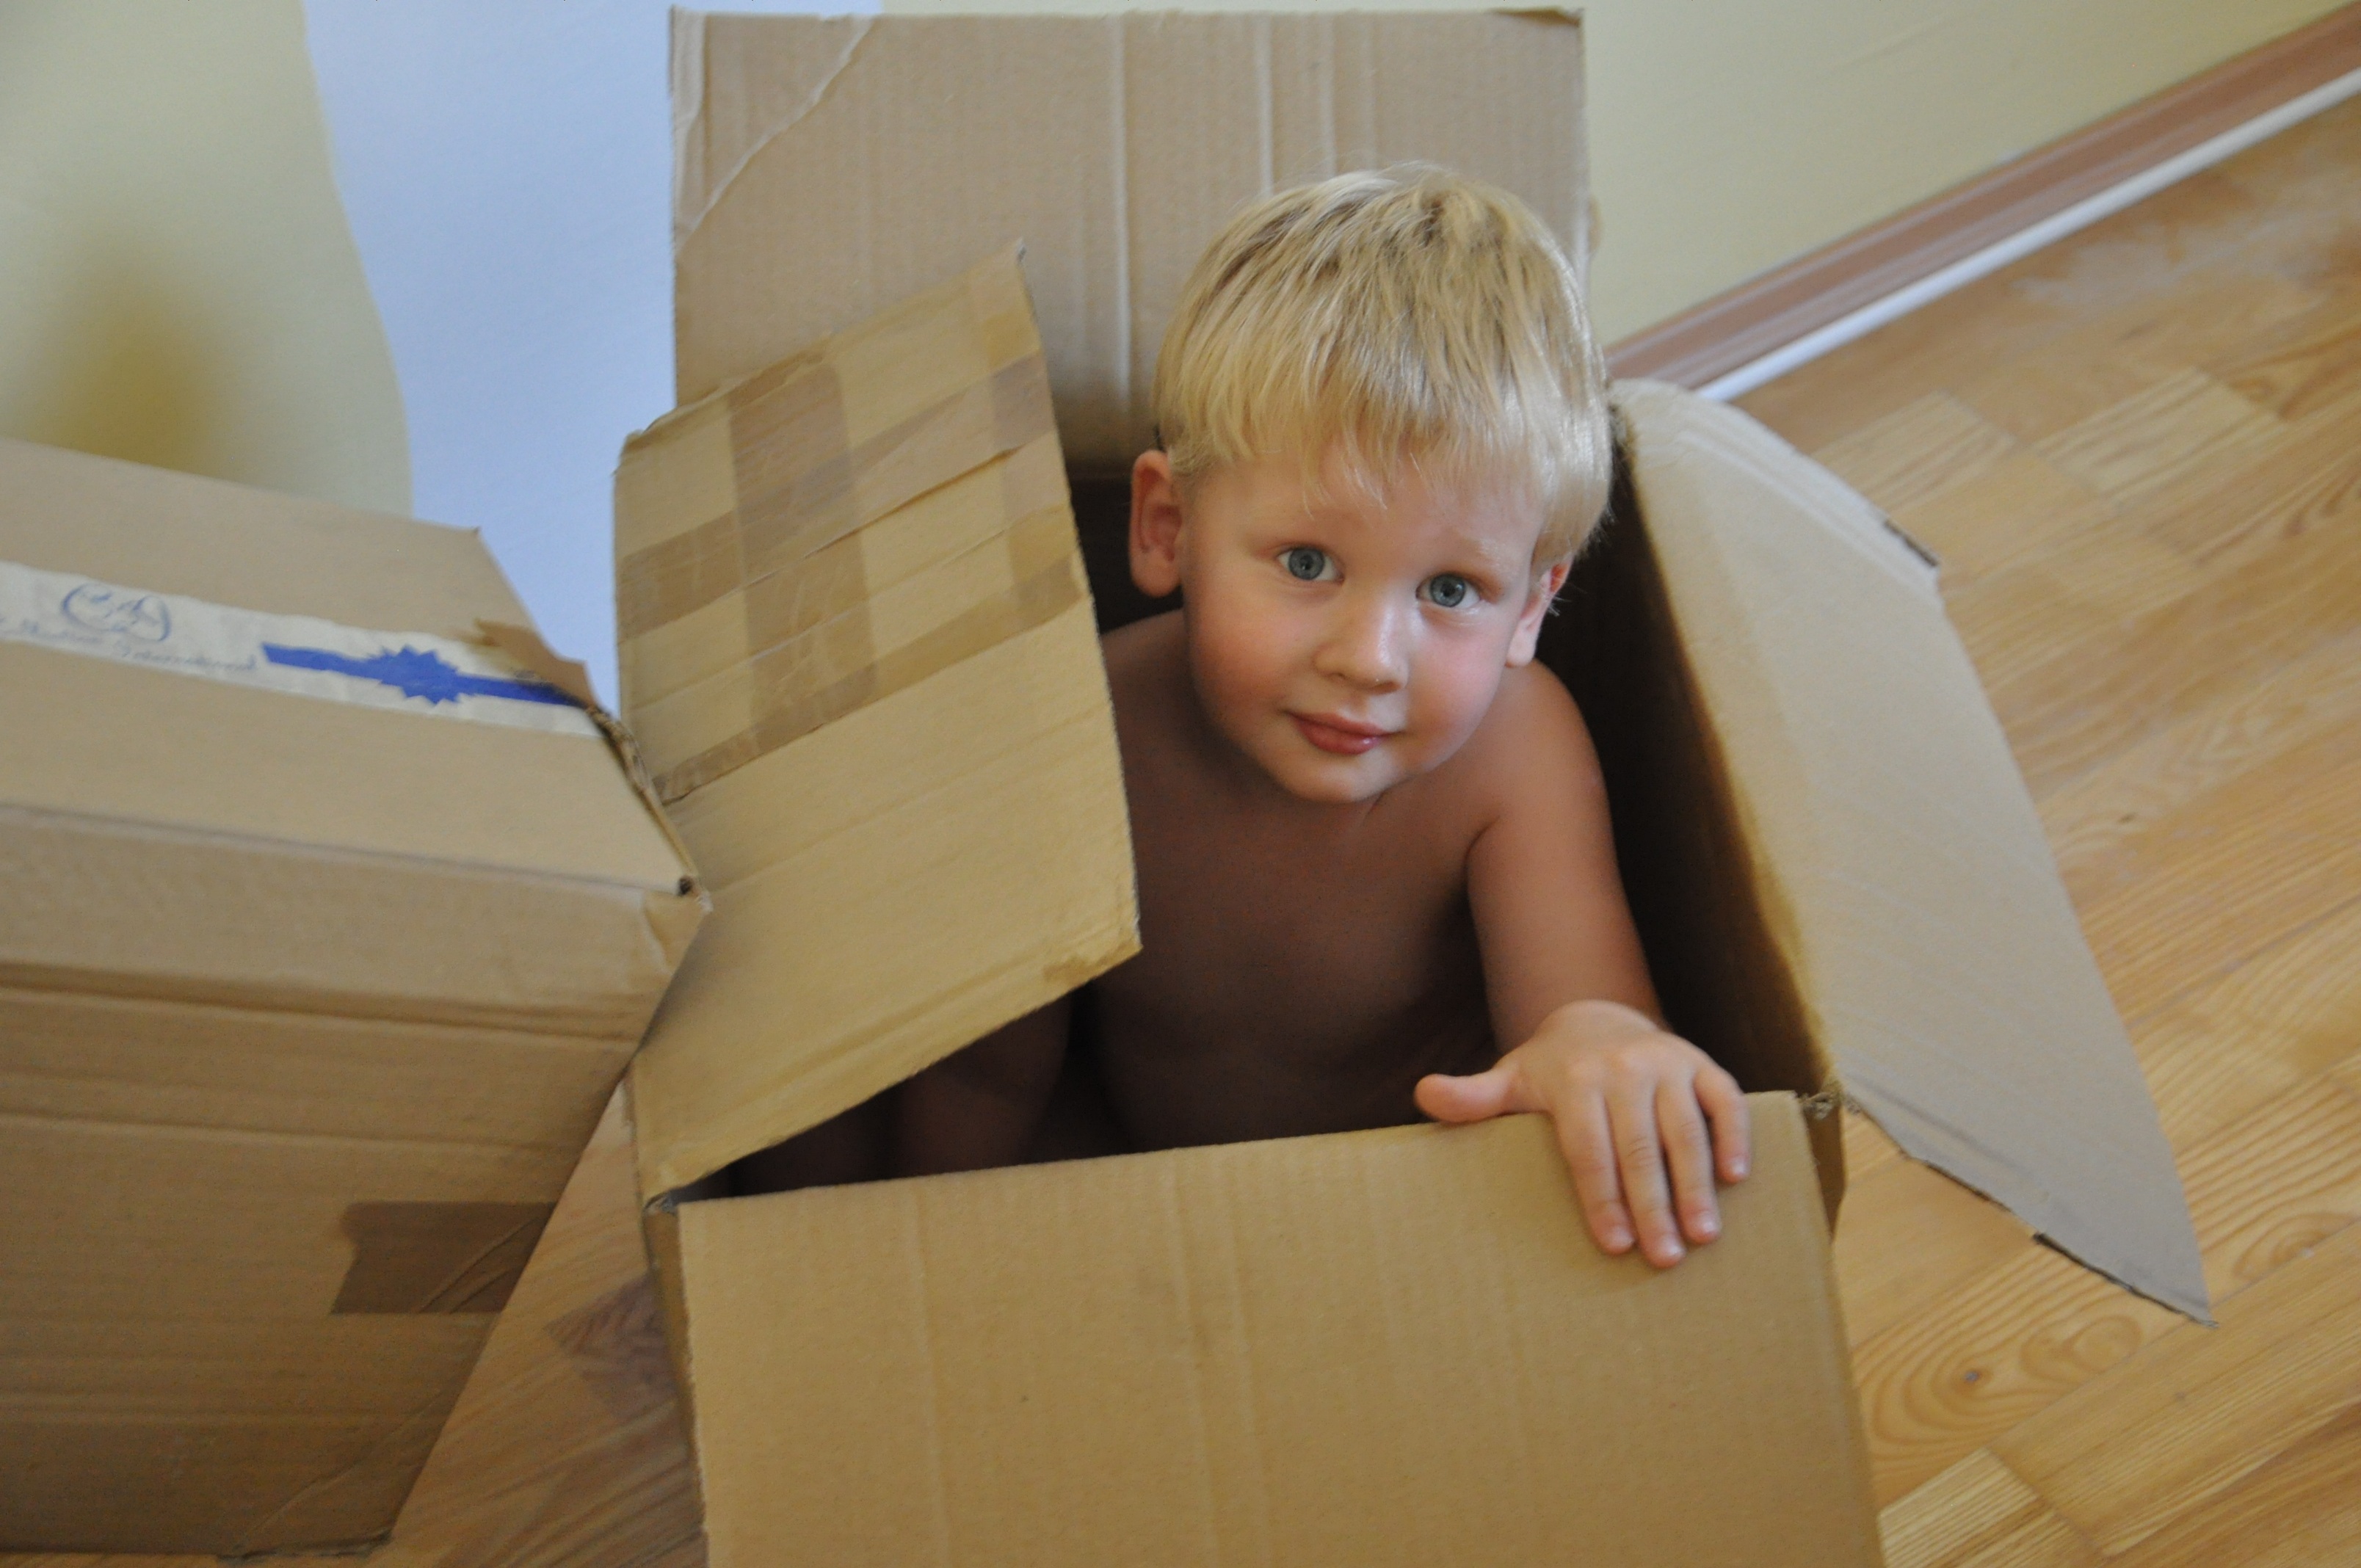
person, girl, game, boy, kid, gift, child, box, package, dress, toddler, skin, human positions, moving to